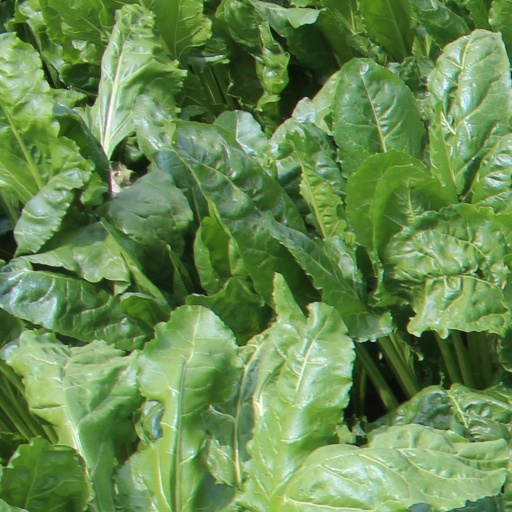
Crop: sugar beet